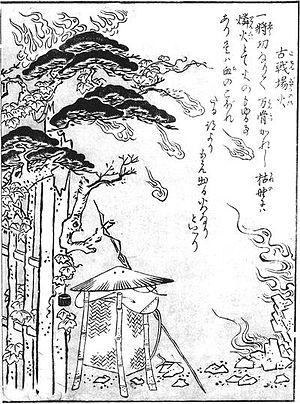
Konjaku gazu zoku hyakki est le deuxième livre de l'artiste japonais Toriyama Sekien de la célèbre série Gazu Hyakki Yagyō publiée ca. 1779. Ces albums sont des bestiaires surnaturels, collections de fantômes, d'esprits, d'apparitions et de monstres, dont beaucoup proviennent de la littérature, du folklore et d'autres arts japonais. Ces œuvres ont exercé une profonde influence sur l'imagerie yōkai ultérieure au Japon.